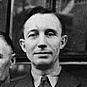
Age: 44